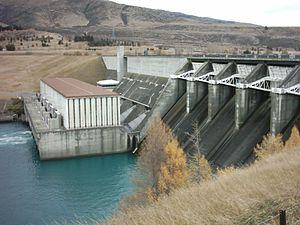
Le secteur de l'énergie en Nouvelle-Zélande présente plusieurs caractéristiques originales :